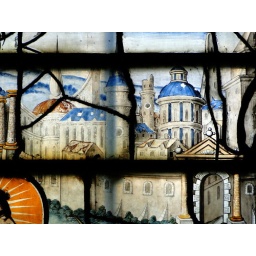
Chapel - east window by Bernard van Linge, 1622 - Entry in to Jerusalem, detail